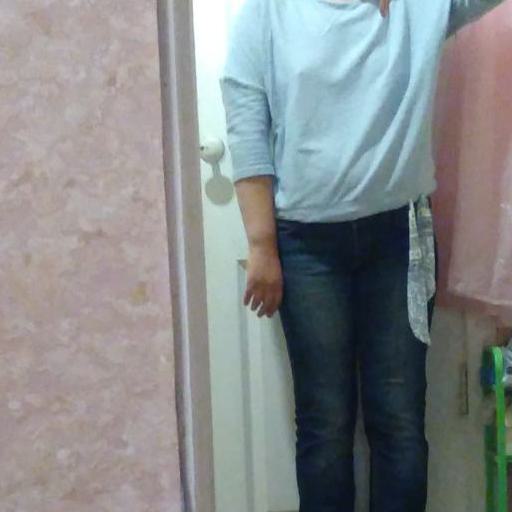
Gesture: no_gesture